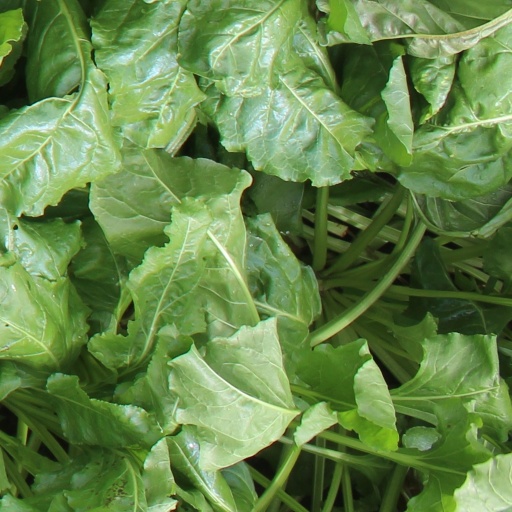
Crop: sugar beet